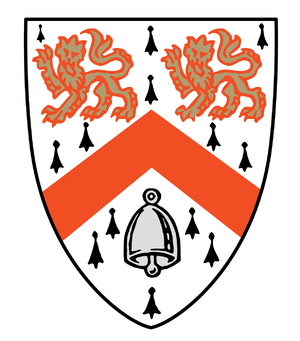
University of Cambridge / De 31 Colleges på Cambridge University
Wolfson College Crest
Cambridge Universitet ligger i byen Cambridge i England og er det ældste universitet efter Oxford i den engelsktalende verden. Det er et af de førende universiteter i verden.